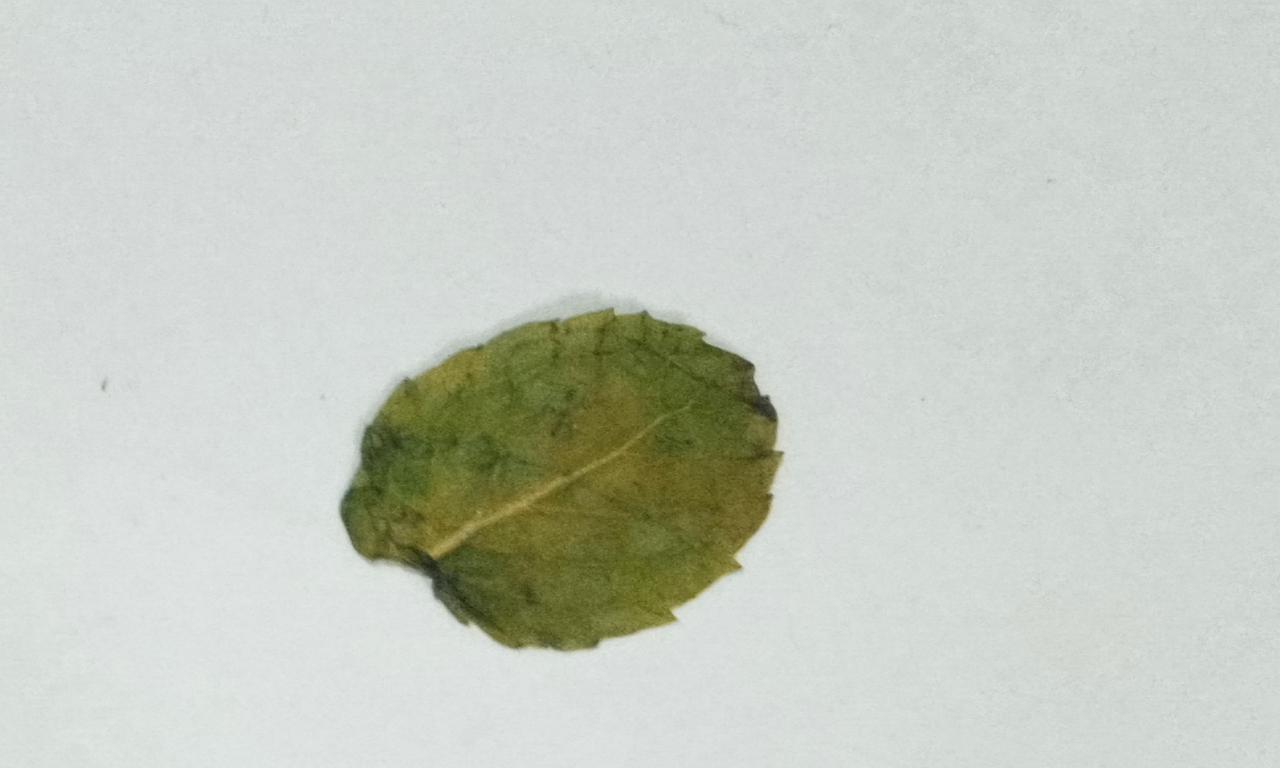
Label: Dried